Curaçao

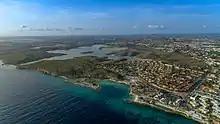
Jan Thiel Beach

The island has diverse architectural styles reflecting the influence of the various historical rulers over the region, including Spain, the Netherlands, with more modern elements under Western influence primarily including the United States and other European countries. This ranges from ruins and colonial buildings to modern infrastructure.